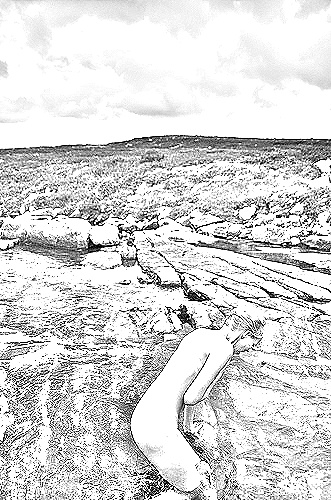
Portrait style: Sketch Portrait